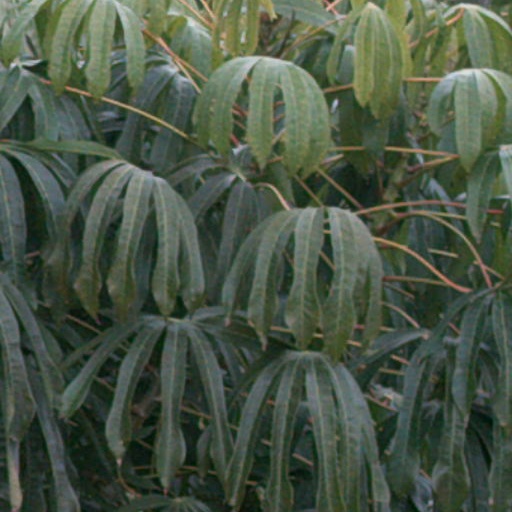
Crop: cassava